One Knoxville SC

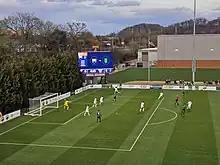
One Knoxville SC and Lexington SC compete at Regal Stadium in Knoxville.

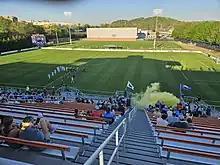
One Knoxville SC home game versus Central Valley Fuego FC

On October 20, 2022, it was announced that the club would move up to the fully professional level, joining USL League One. The club also announced that all of the team's 15 home games would by played at Regal Stadium, home of the Tennessee Lady Volunteers.